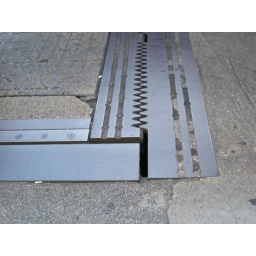
bridge over water